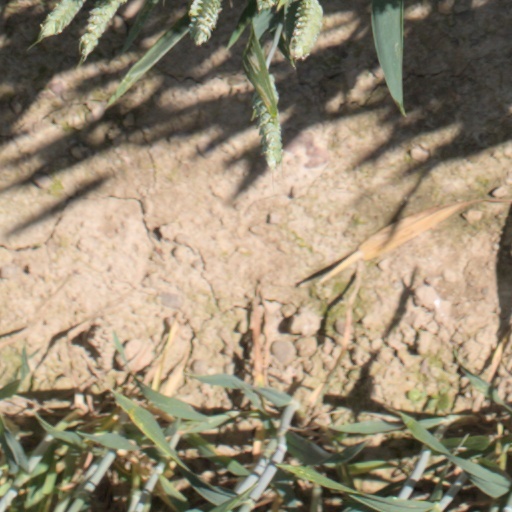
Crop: wheat